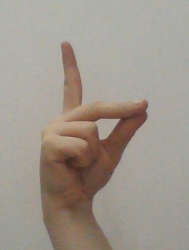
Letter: ta